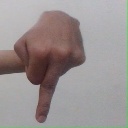
अक्षर: प